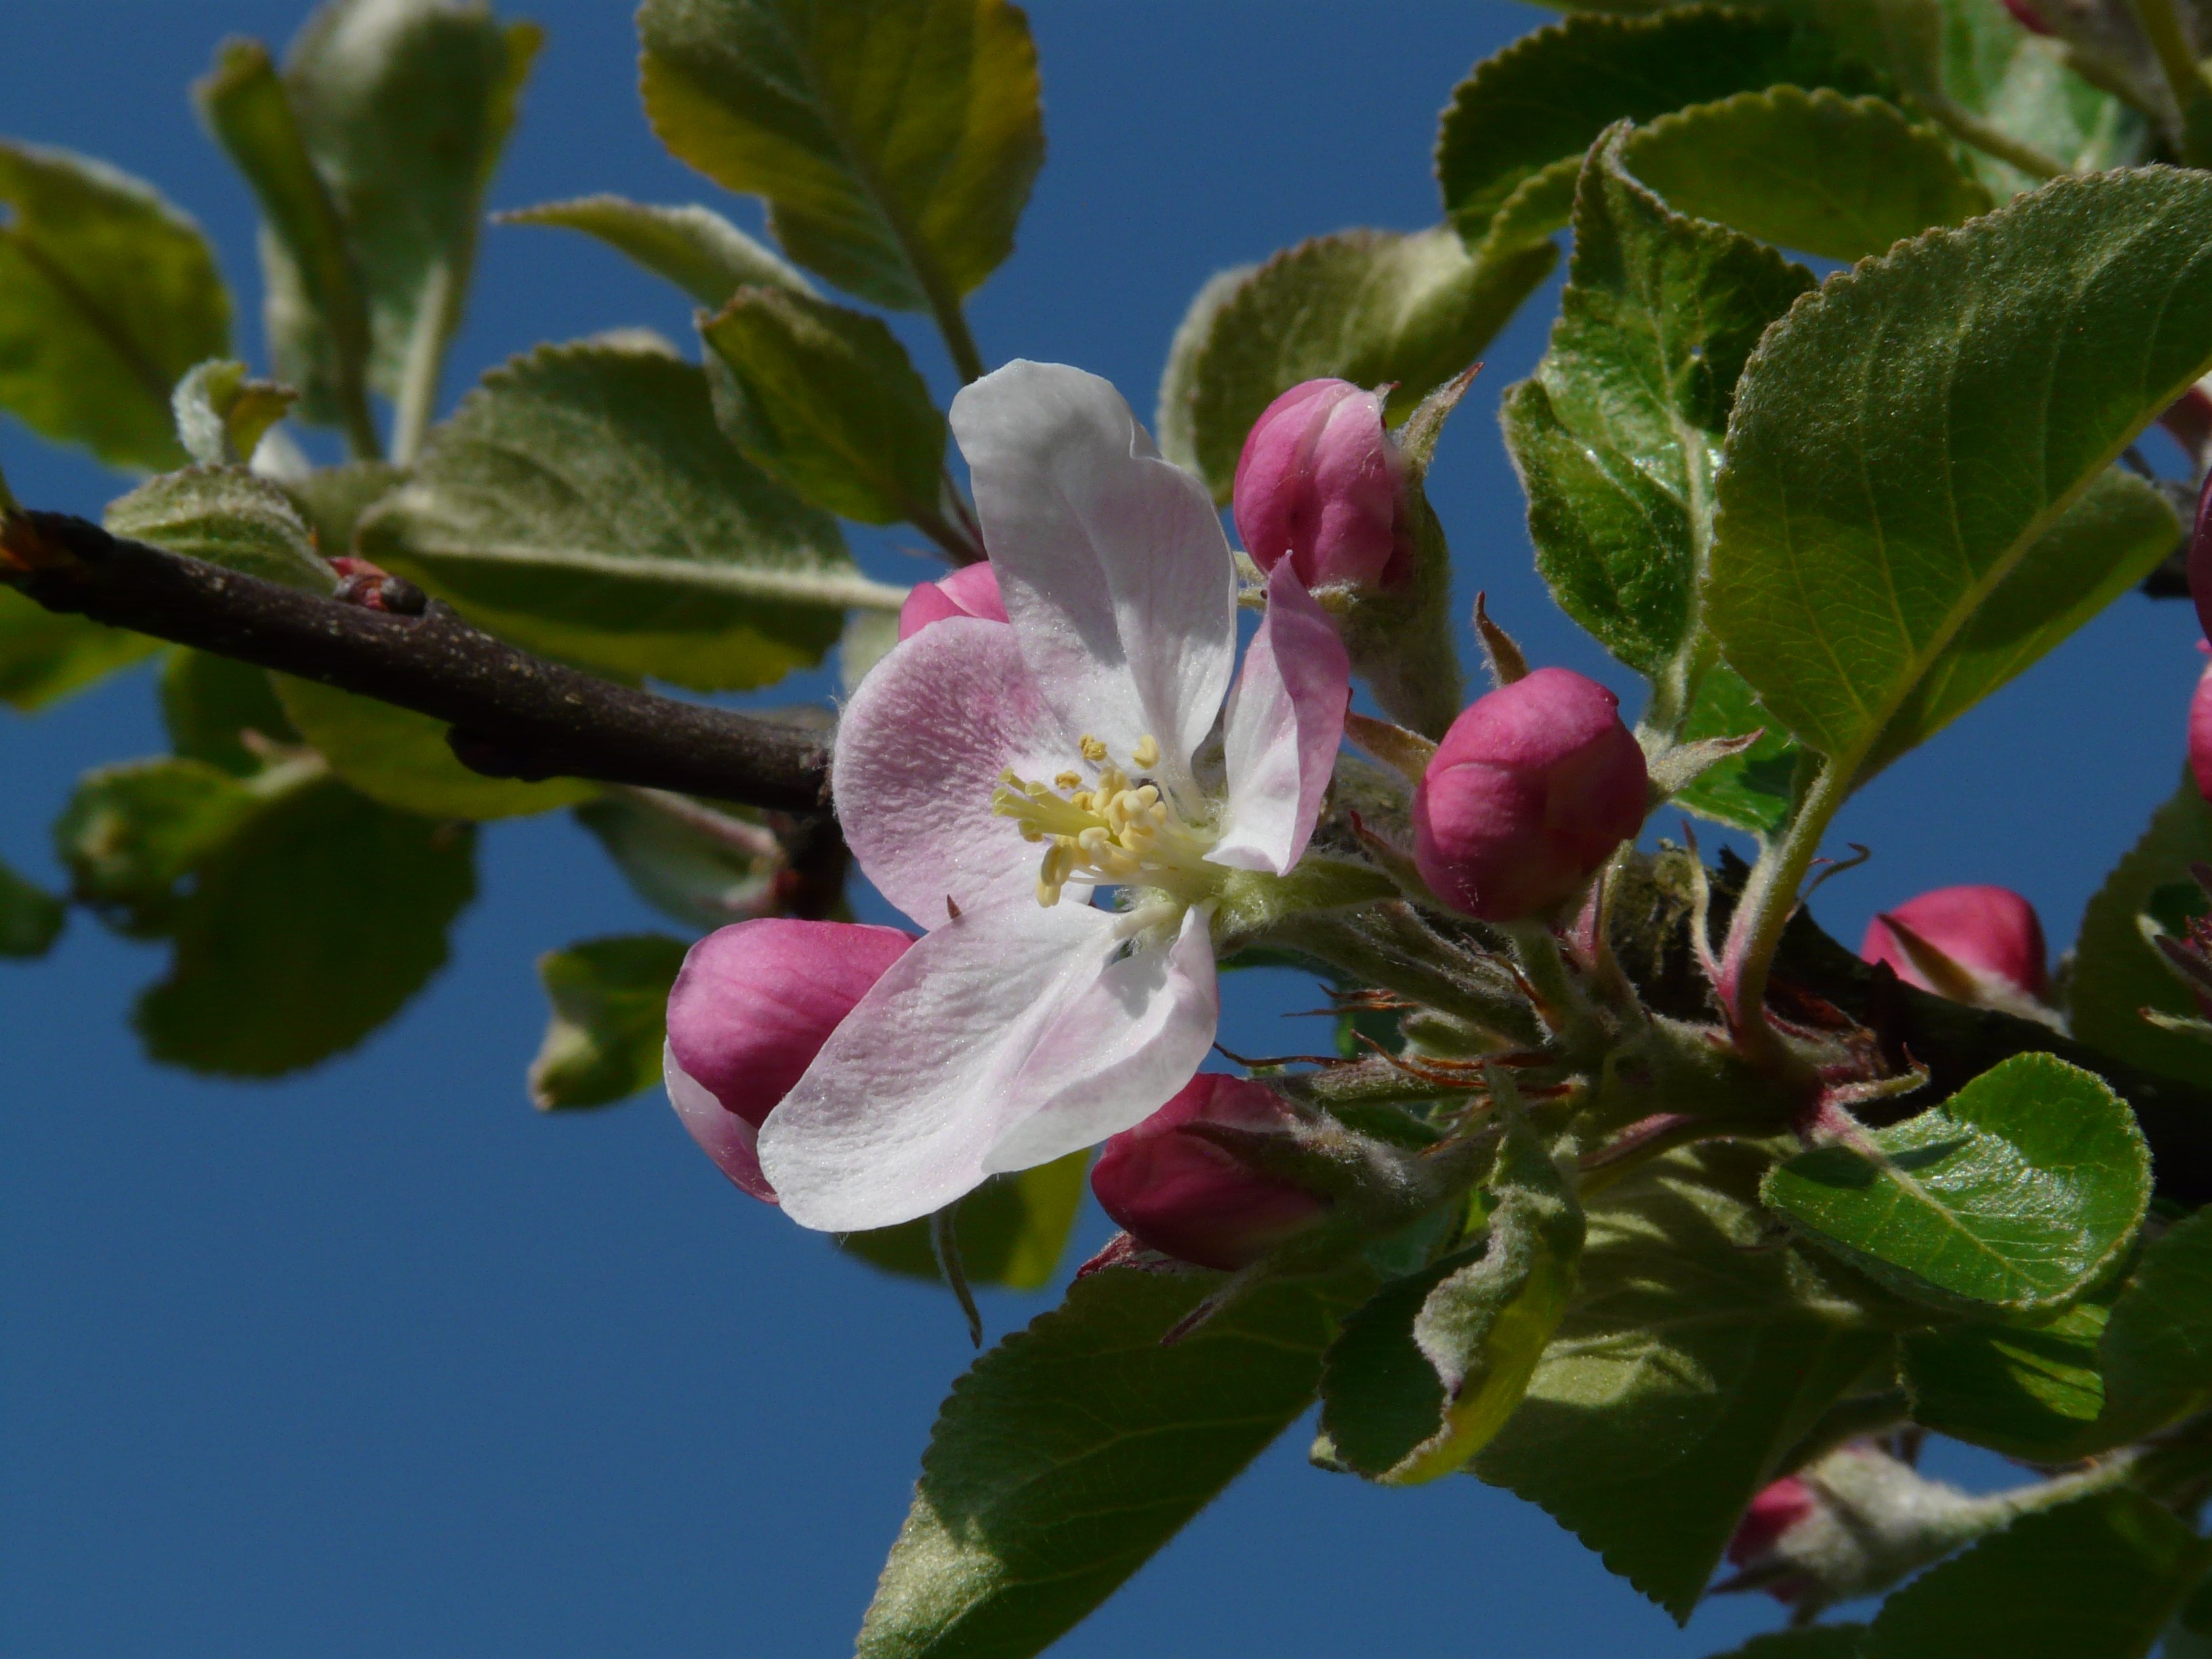
tree, branch, blossom, plant, fruit, flower, bloom, food, spring, produce, evergreen, botany, pink, flora, shrub, beautiful, apple tree, macro photography, apple blossom, flowering plant, rose family, woody plant, land plant